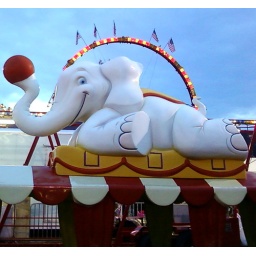
The top of a car on the tiny train ride. The Fireball ride is in the background.